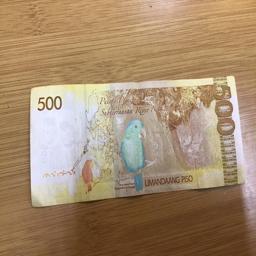
Label: 500_Back